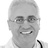
Emotion: happy